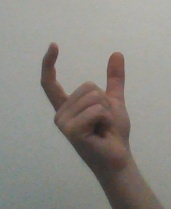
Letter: nun